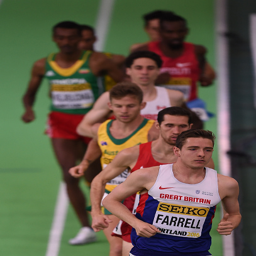
person leads during the meters at the athletic championships